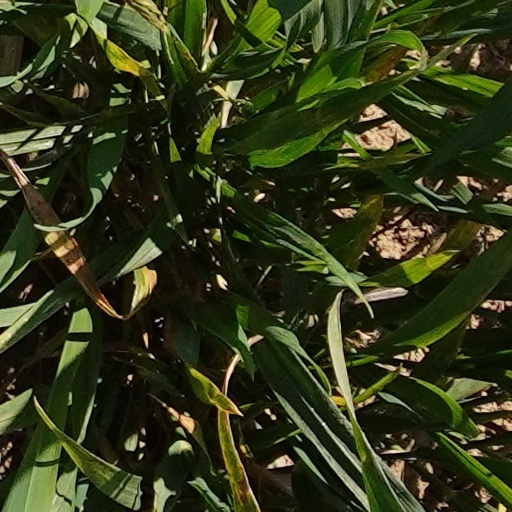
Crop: wheat